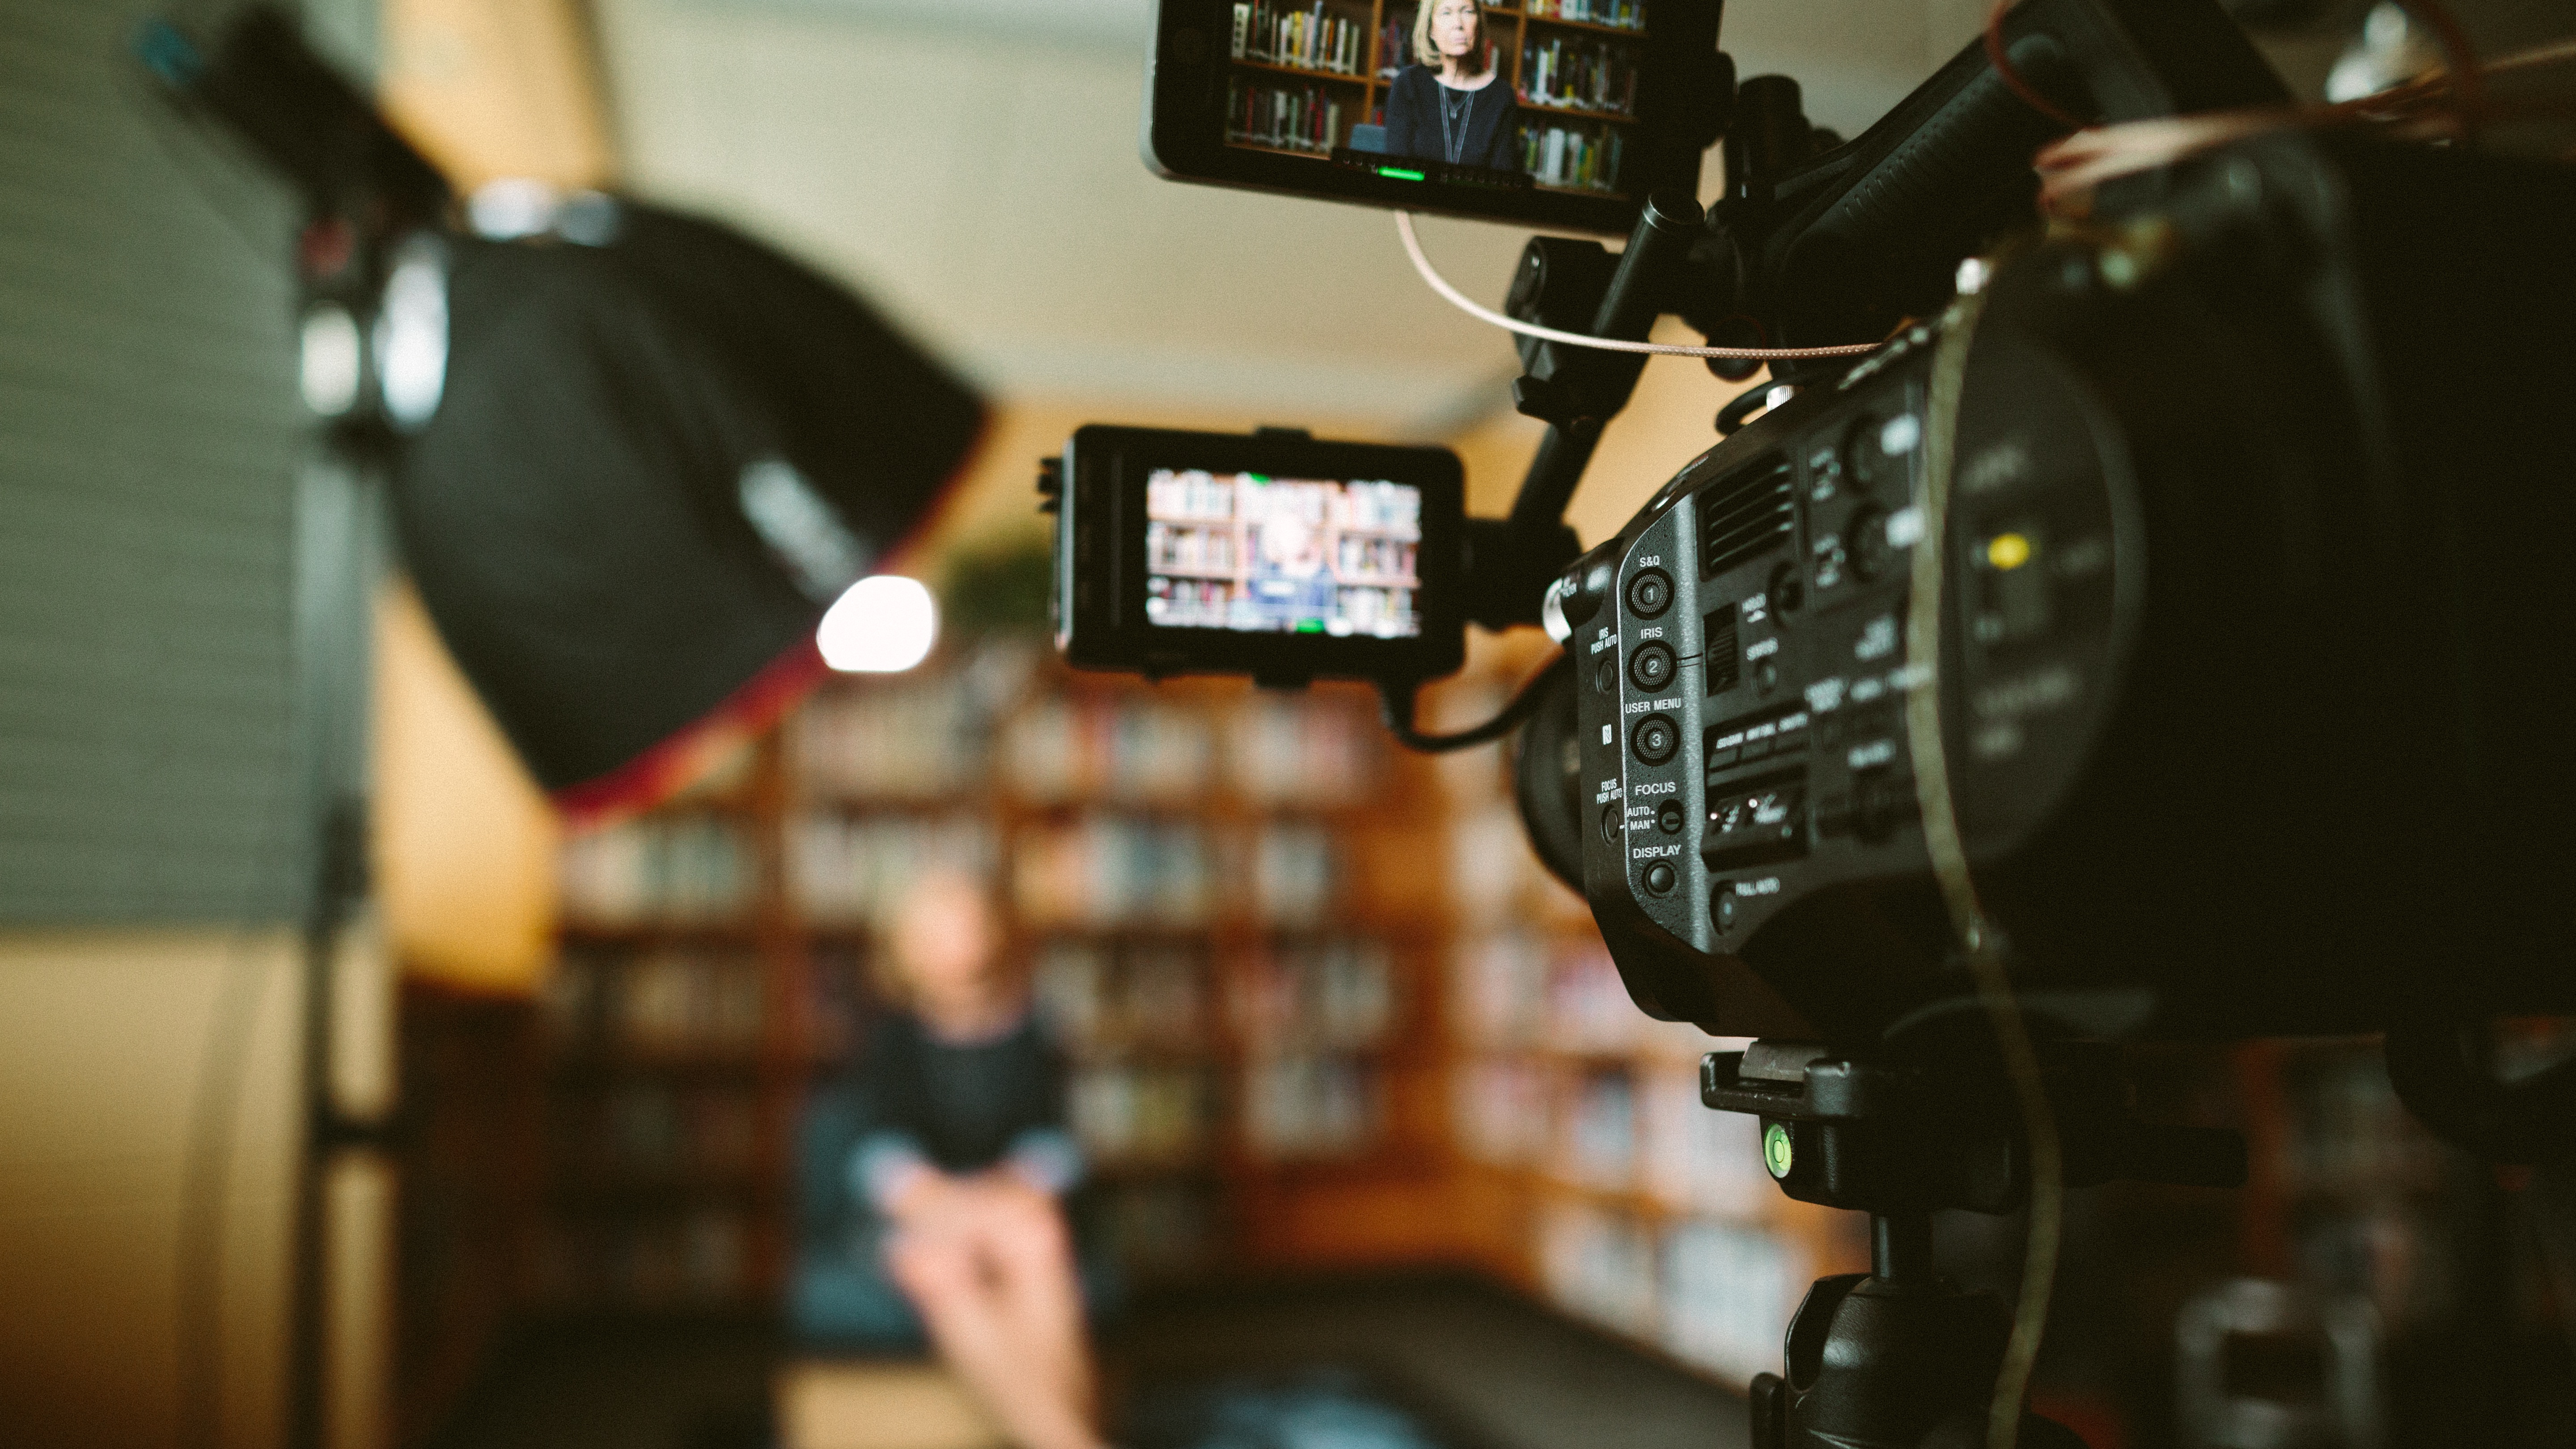
photography, recording, filmmaking, camera operator